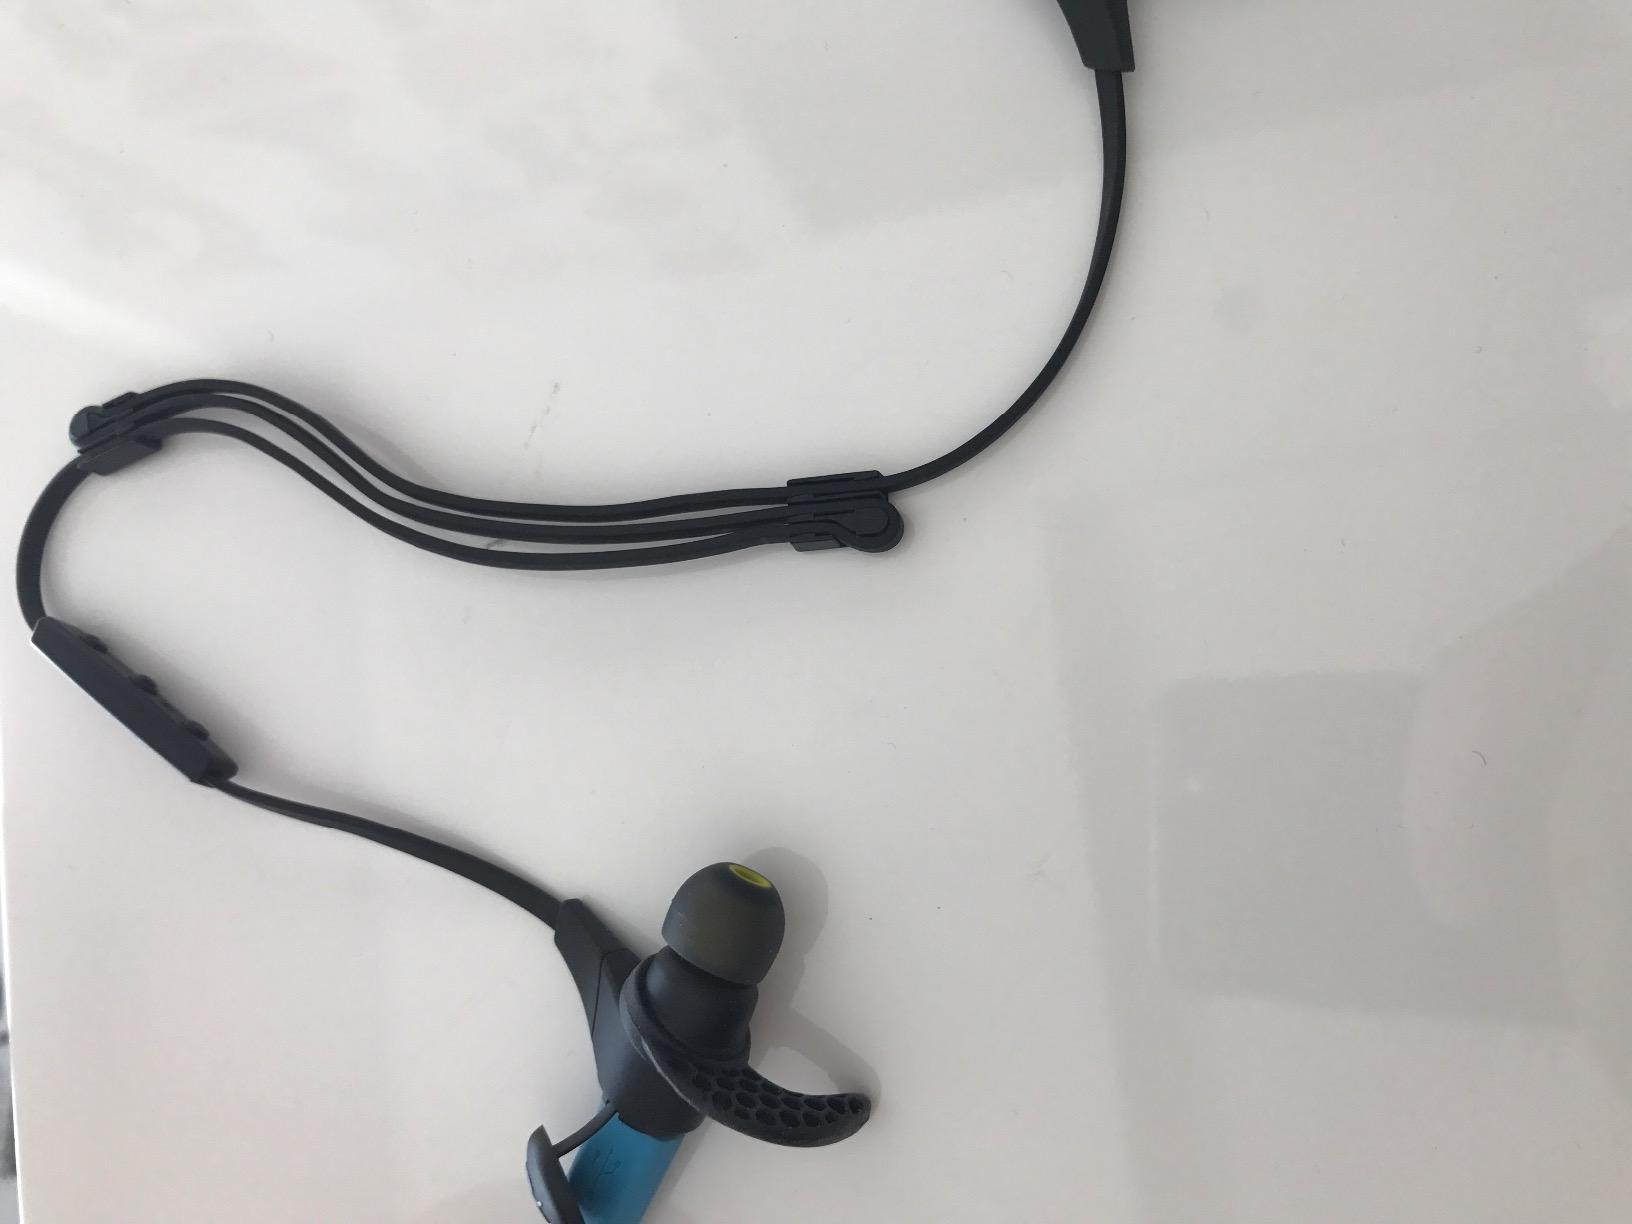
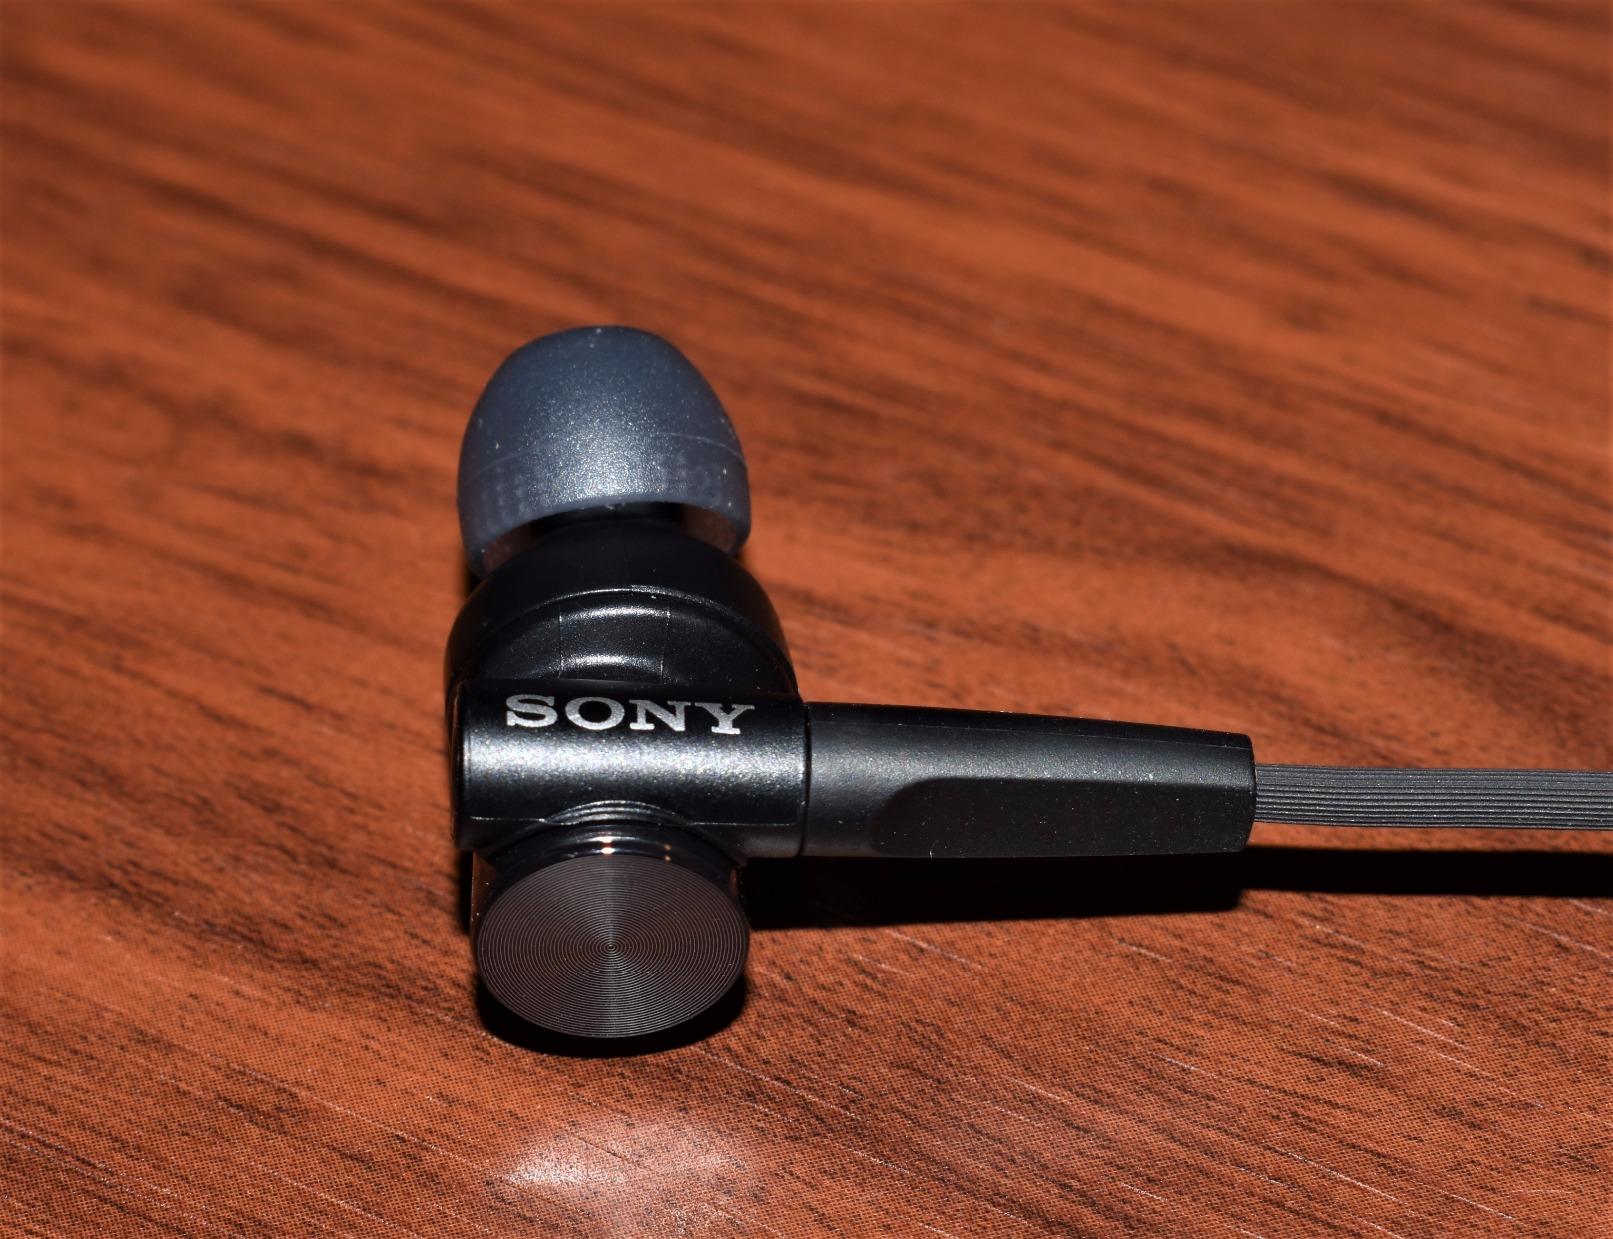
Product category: headphones
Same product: no